Top Ryde City

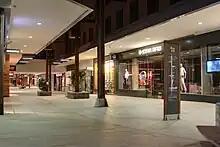
La Strada section of Top Ryde City

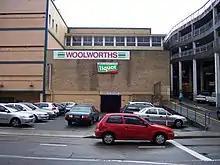
The original Top Ryde Shopping Centre in 2006

The original Top Ryde Shopping Centre was opened on the current 3.5 hectare site on 14 November 1957 by the Premier of New South Wales Joe Cahill. It was the first post-war major open-air shopping centre built in New South Wales and the second post war and open-air mall-type complex built in Australia after Chermside Drive-In Shopping Centre in Brisbane.